Sukhothai Historical Park

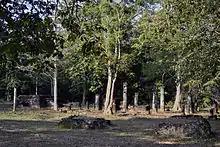
Wat Aranyik

Wat Tra Kuan is a small temple close to Ramkhamhaeng Monument north of Wat Mahathat. The original name of the temple is not Thai, according to a theory of Vajiravudh Tra Kuan is a Khmer term for a plant that is morning glory, a medicinal plant is used in traditional Asian medicine. Wat Tra Kuan was founded in the time of the Kingdom of Sukhothai, probably the temple was finished at the beginning of the 15th century. A majestic stupa in Lanka styled is in the west of the site. Its square base has three tier layers. East of stupa are the ruins of an ordination hall with a small terrace, six columns and a staircase on the eastern side. This layout differs from the standard Sukhothai temple, usually east of stupa should be vihara. Simple Bai Sema and the foundations of several smaller stupas are arranged around the ordination hall. In 1960s Archaeologists found a bronze Buddha image on the premises. This unique Buddha image, is now kept in the Ramkhamhaeng National Museum, resembles Lanna and Lanka styles with Sukhothai influence, thus the art historian called this style "Wat Tra Kuan style".